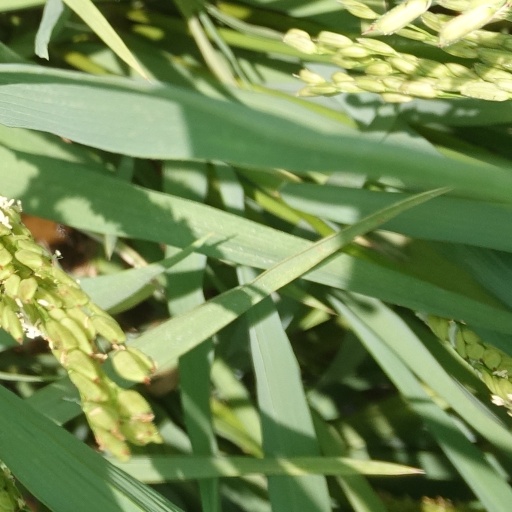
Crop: rice